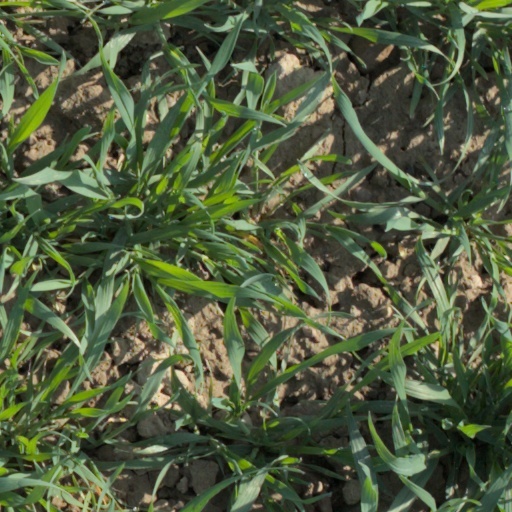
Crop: wheat